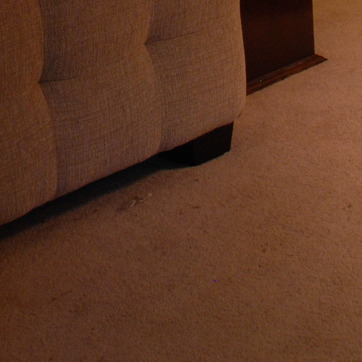
Material: carpet